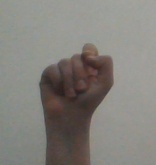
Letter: fa